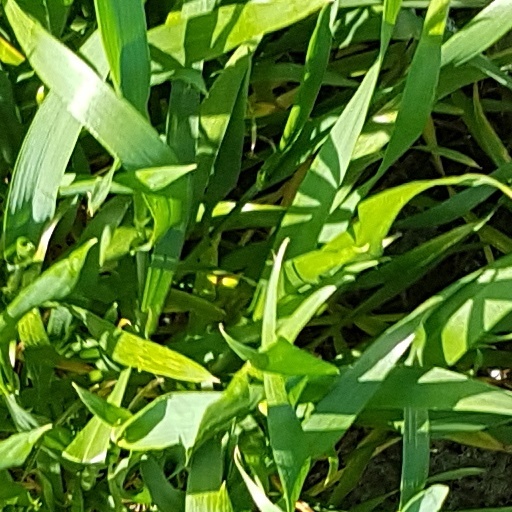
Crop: wheat